Kipling Avenue

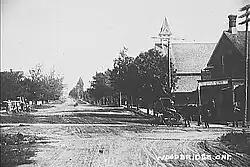
Kipling Avenue (then Eighth Avenue) in Woodbridge, circa 1850

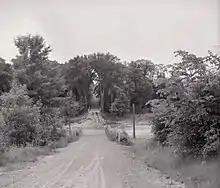
Looking north on Kipling Avenue in 1955 towards the bridge over the west branch of the Humber River after it was washed out by Hurricane Hazel.

Originally named Mimico Avenue, the street was surveyed in 1795 as a Meridian road south of the east-west Meridian (now Rathburn Road) with lots to the east running east–west and lots to the west running north–south. The street became a central street for the lake shore municipalities of New Toronto (in which it is situated) and Long Branch. It is believed (but unproven) that the street was named in honour of Rudyard Kipling, author of such works as "The Jungle Book" and the "Just So Stories", in preparation for a planned visit to Woodbridge in 1907. Kipling cancelled at the last moment, but the street retained the name.